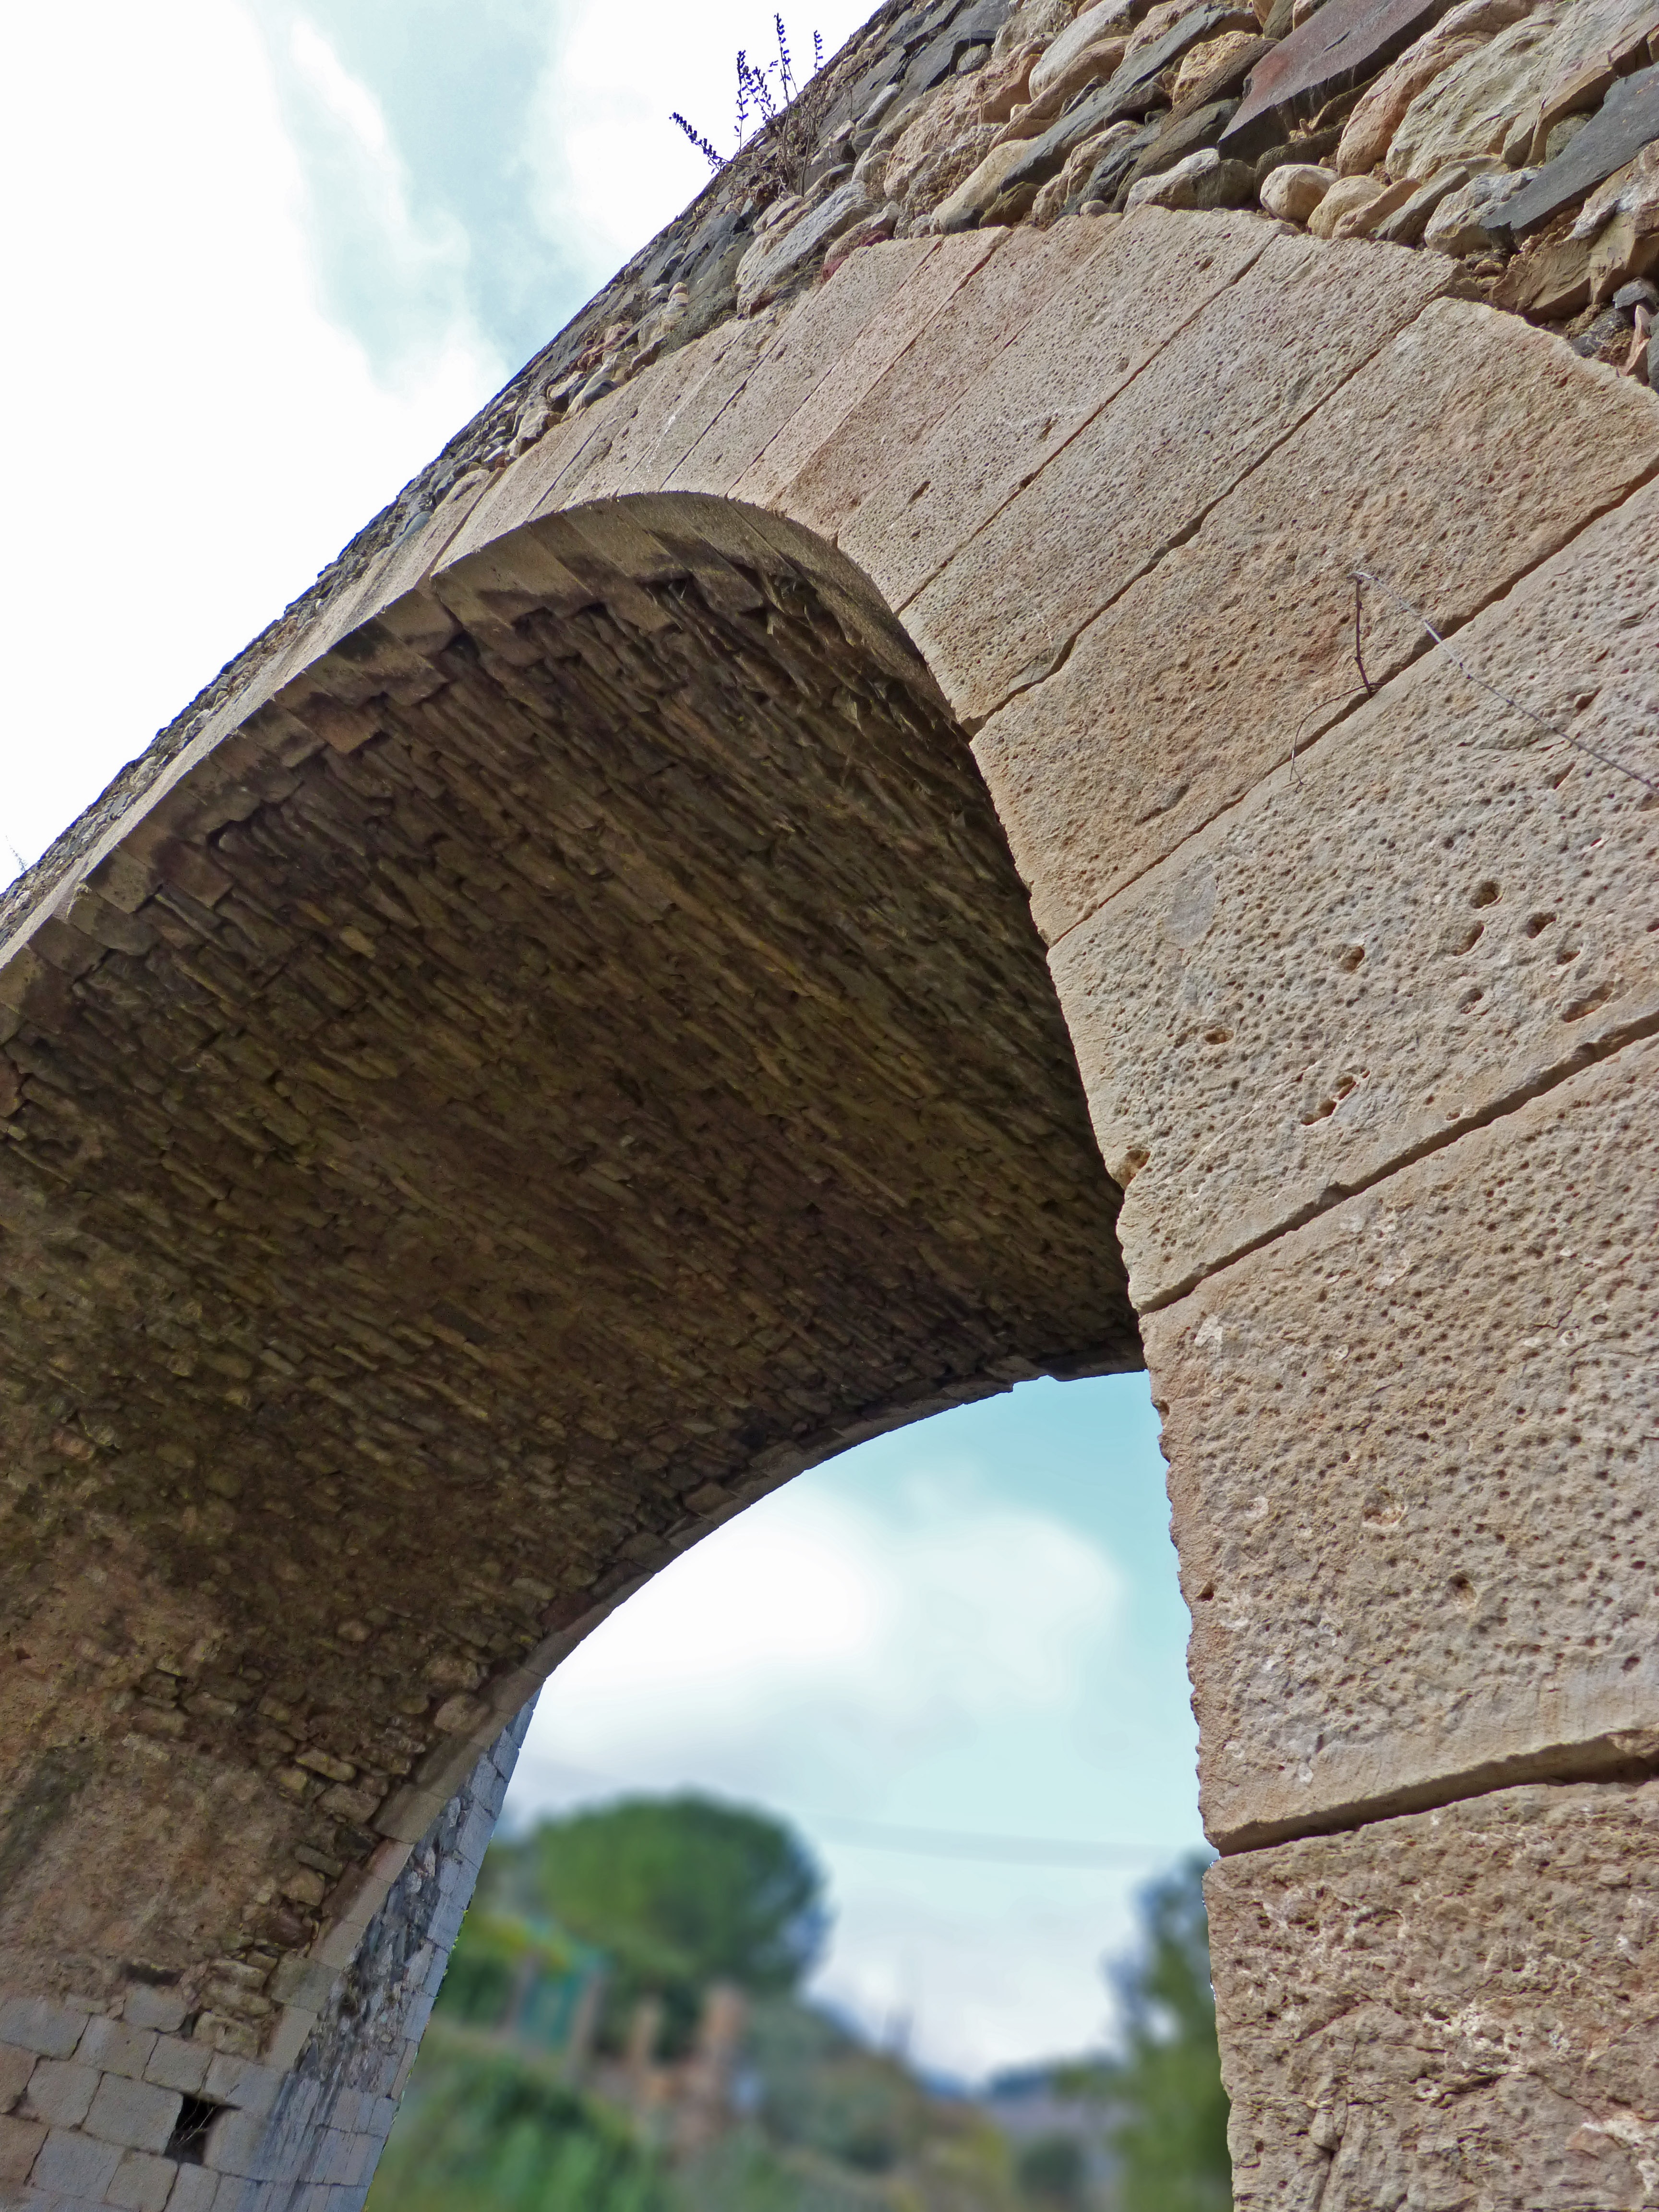
rock, architecture, bridge, stone, arch, landmark, ruins, arc, romanesque, aqueduct, priorat, ancient history